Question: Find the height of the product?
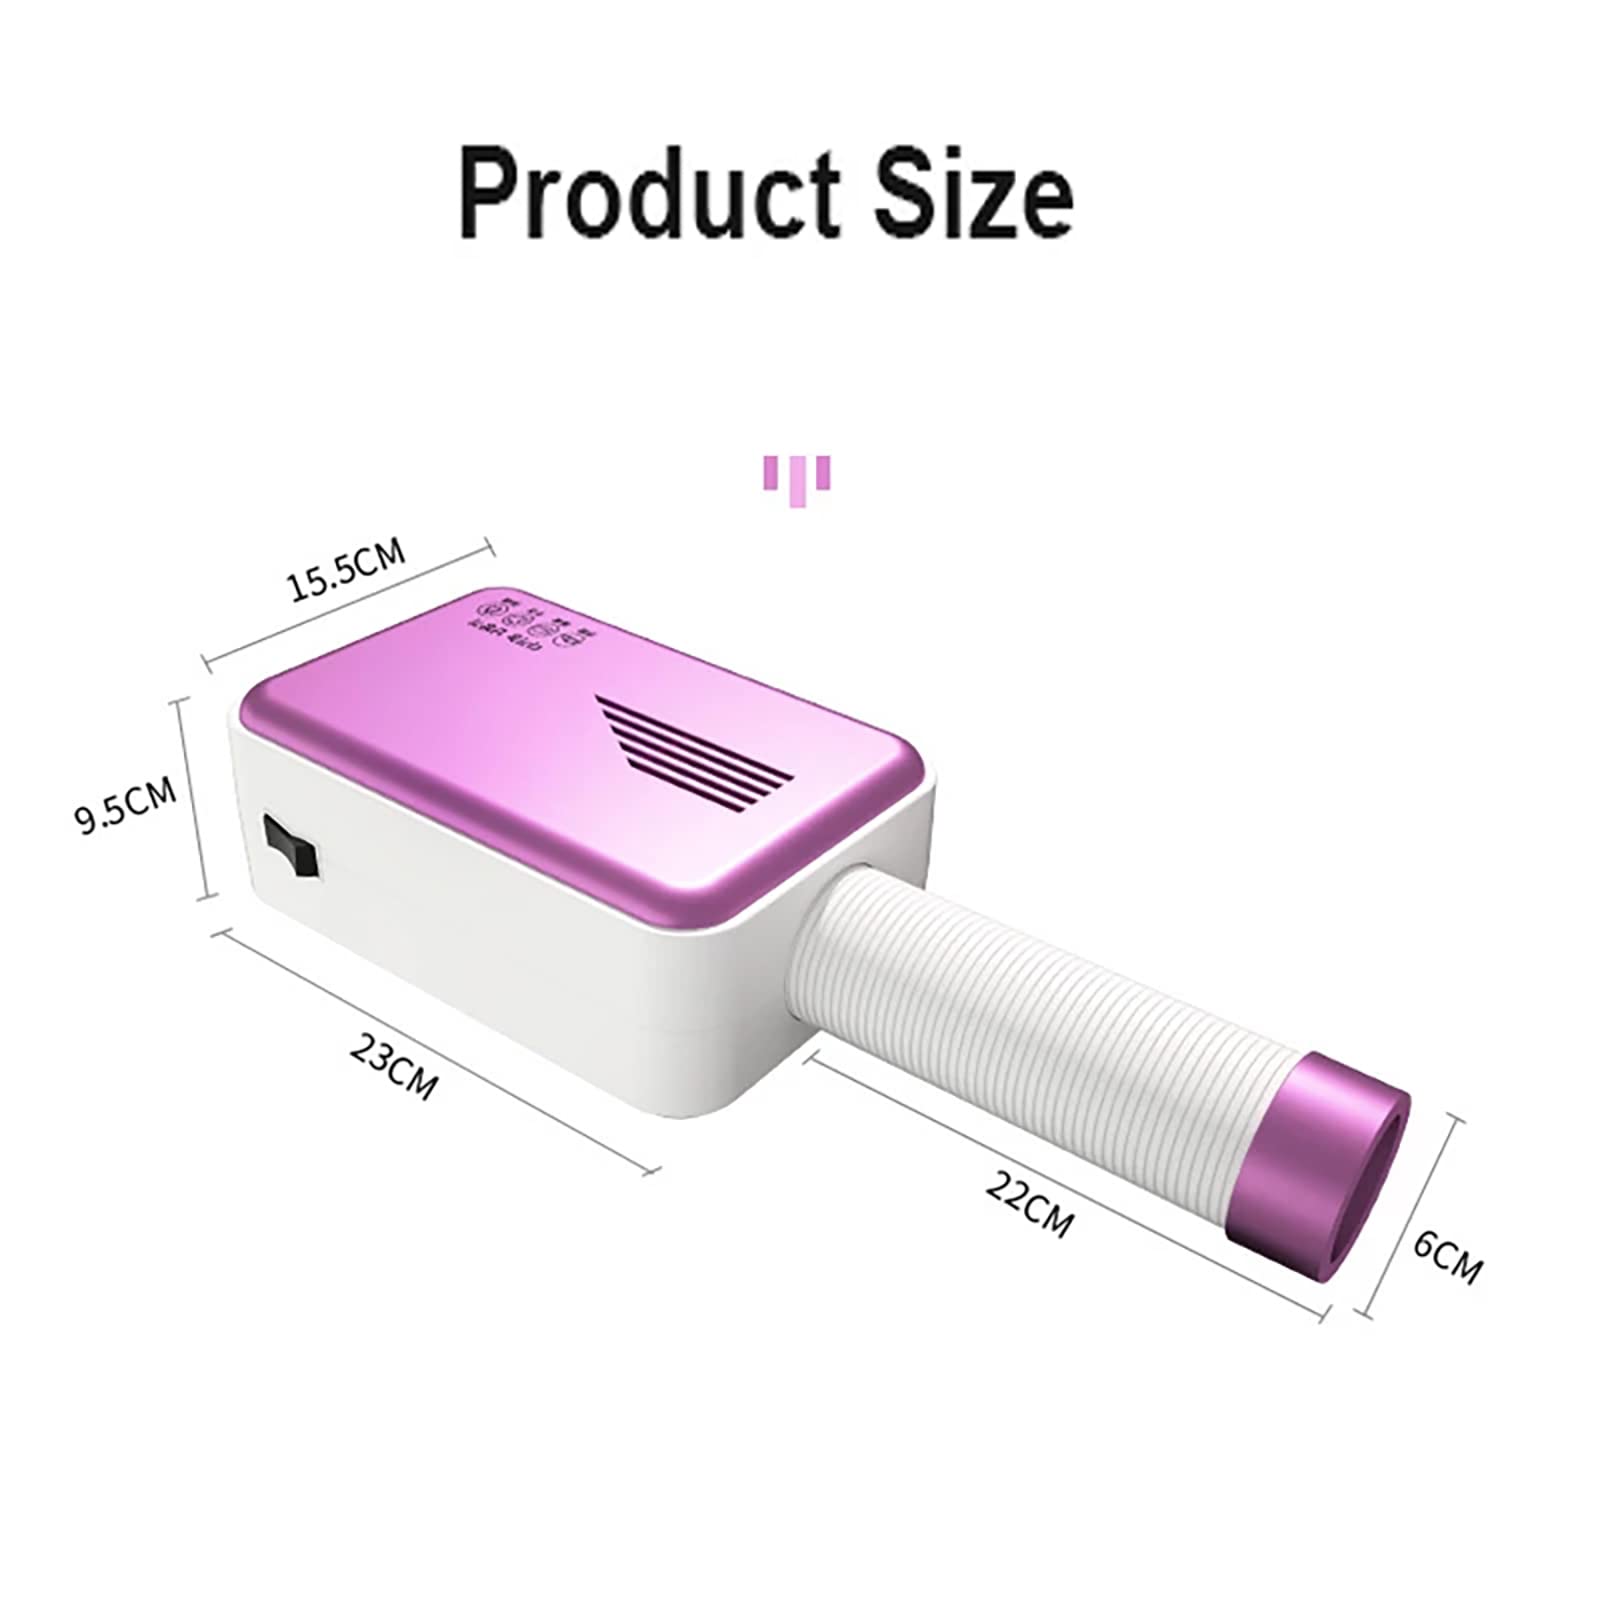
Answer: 9.5 centimetre